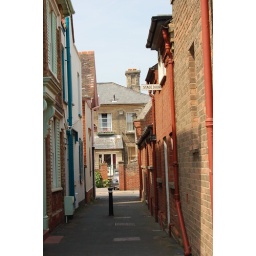
An old threatre stage door spotted in an alley in Aldeburgh, Suffolk